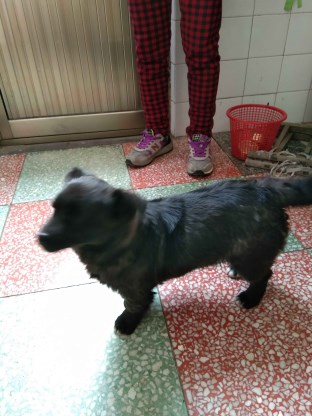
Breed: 3336-n000121-chinese_rural_dog